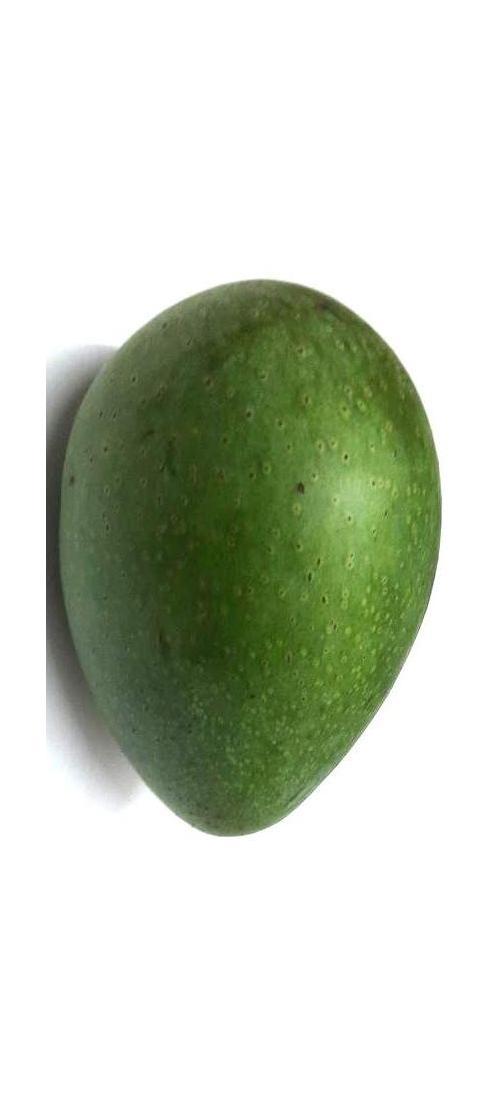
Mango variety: Ashshina Zhinuk